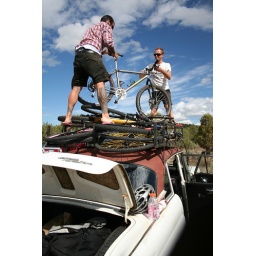
in the Checker. Old car roofs can handle 8 bikes and two people with ease.